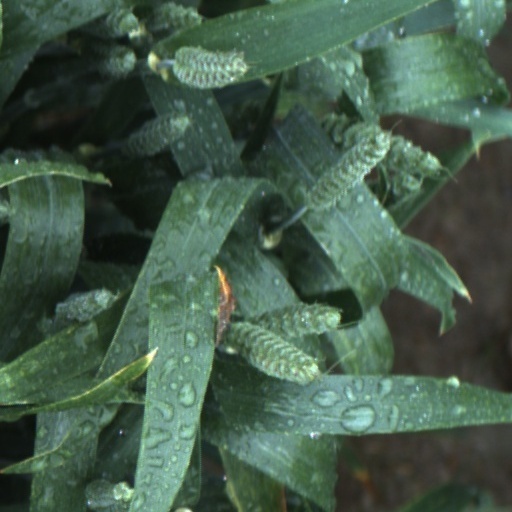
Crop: wheat